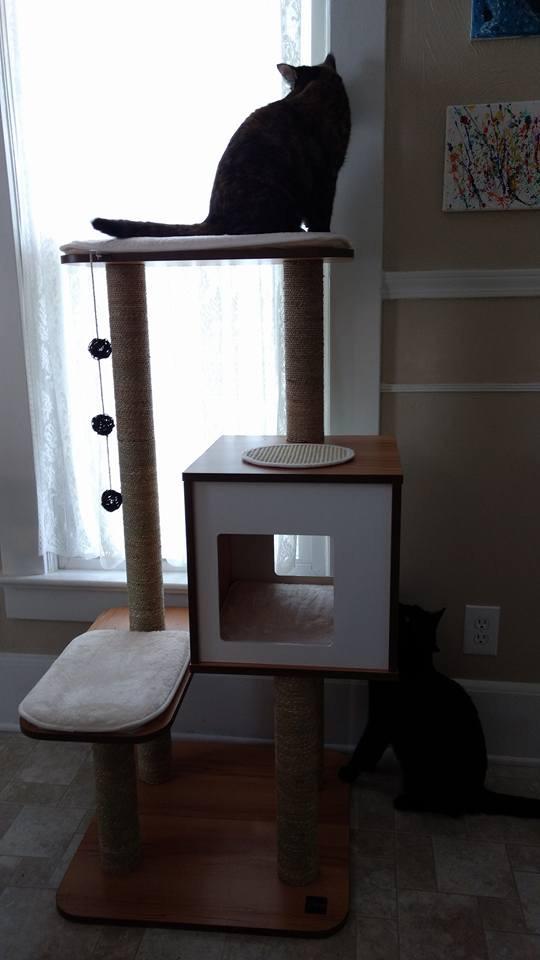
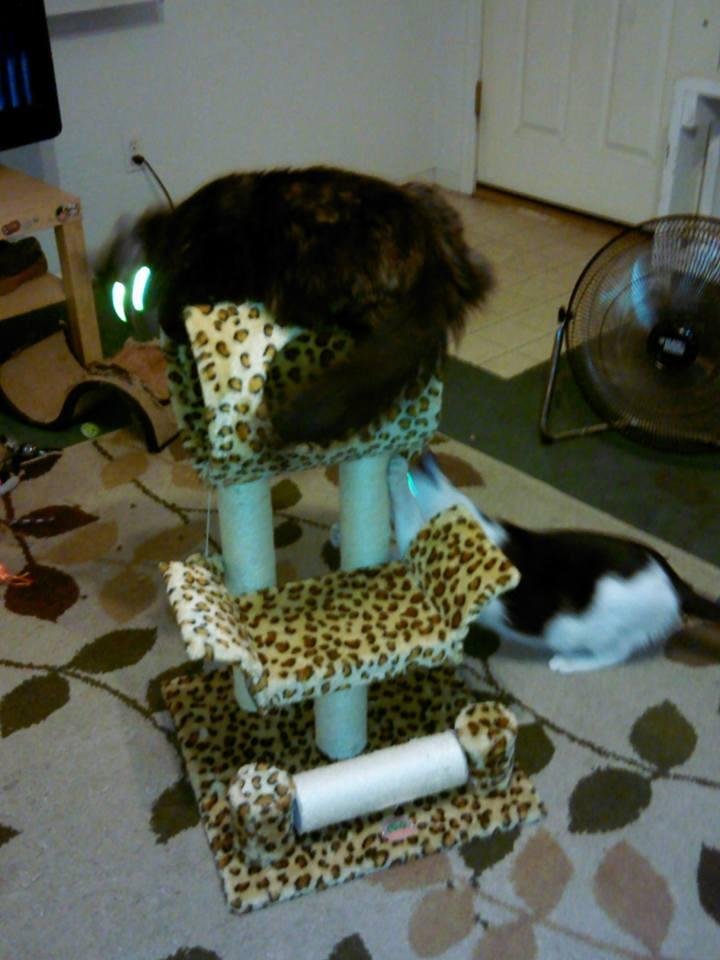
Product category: items_cat tree
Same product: no